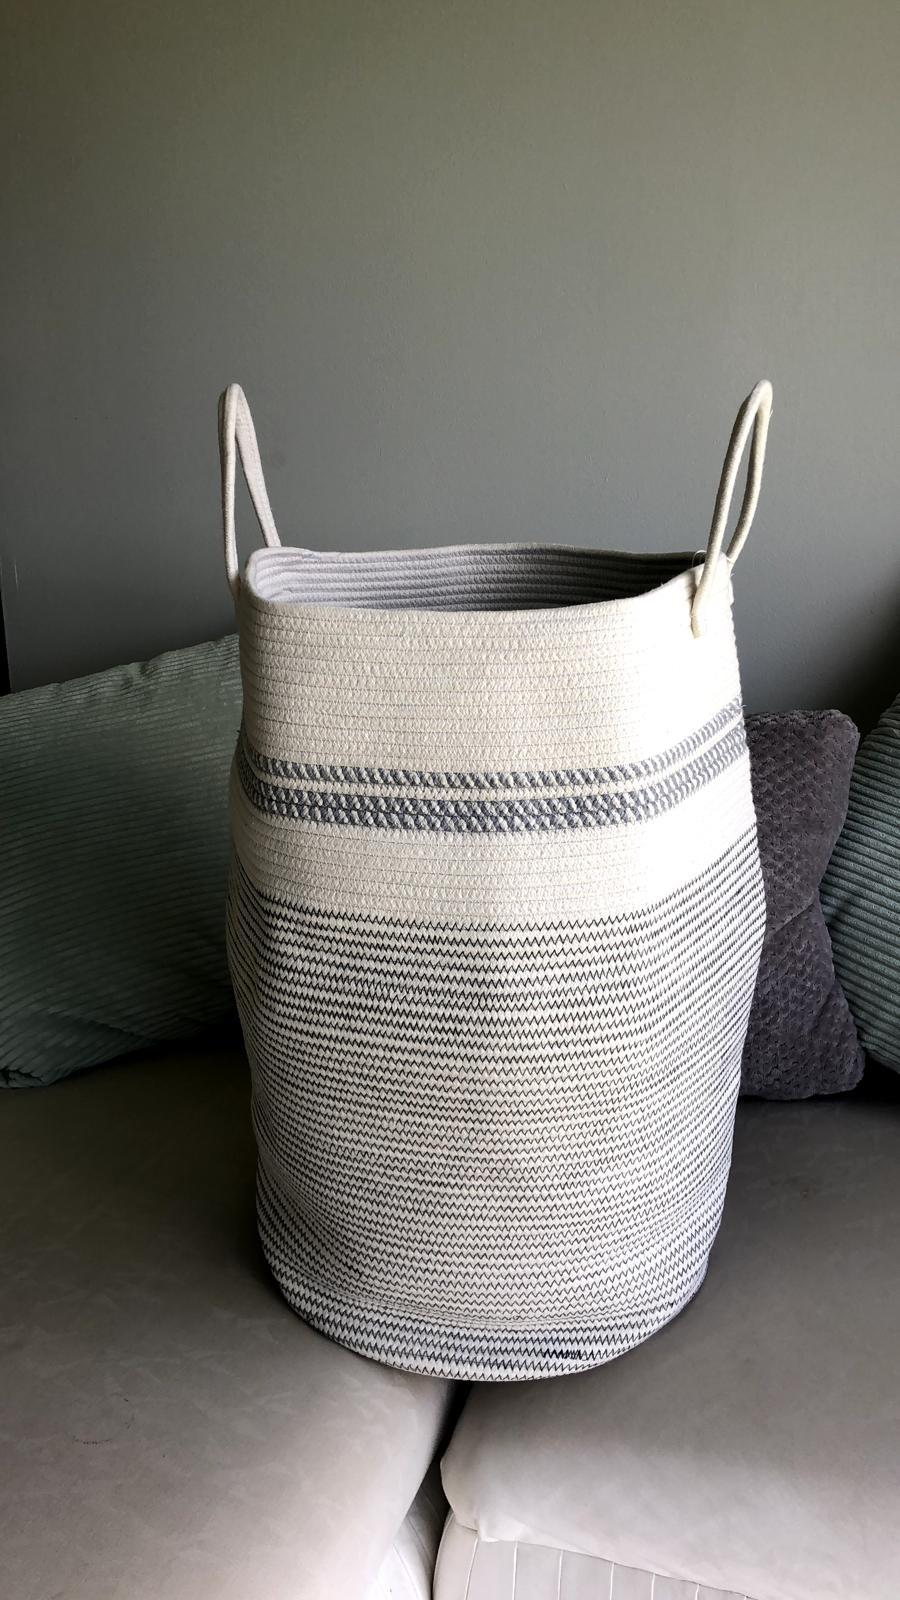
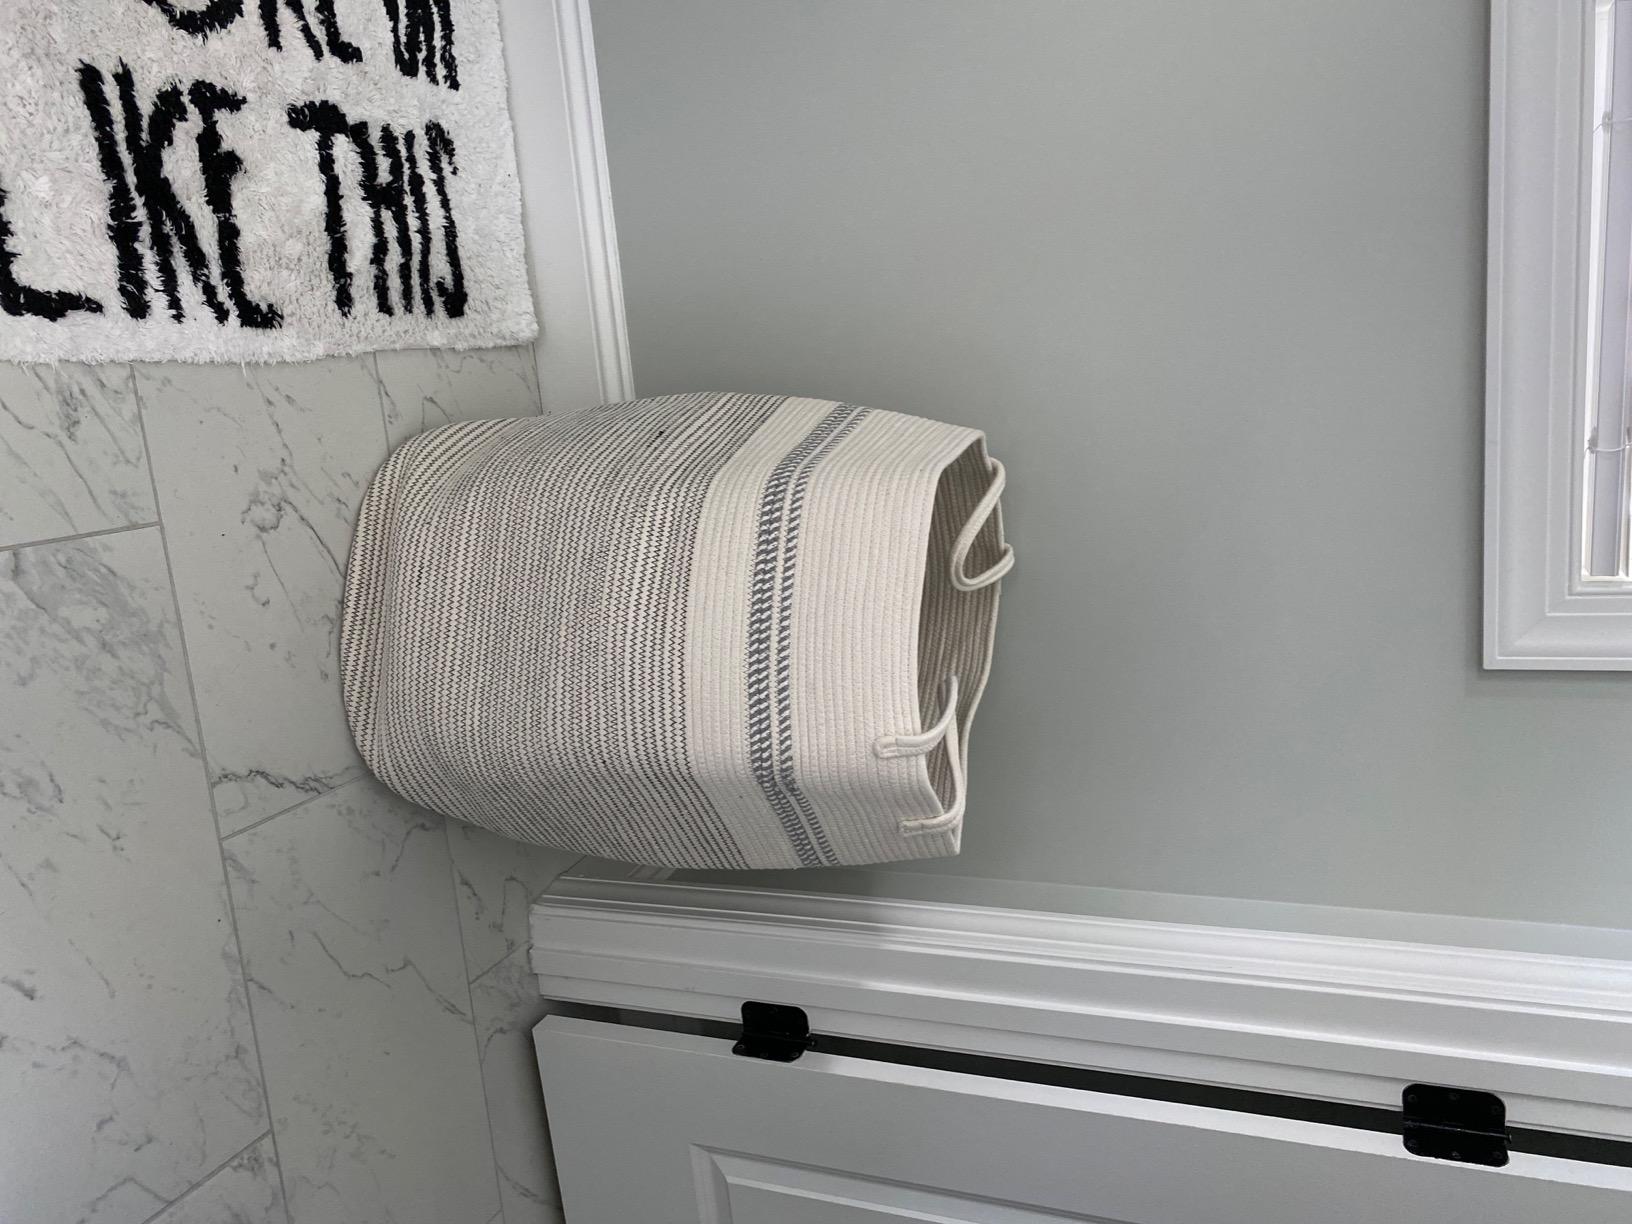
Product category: items_hamper
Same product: yes